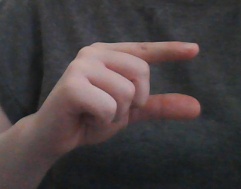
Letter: dal